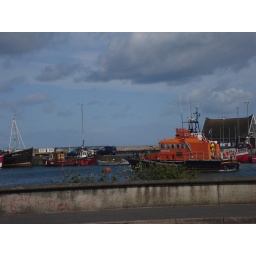
red boat in howth harbor